Tchéky Karyo

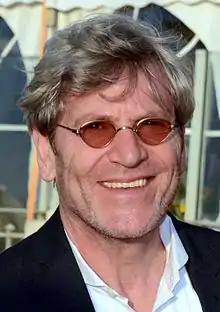
Karyo in 2013

Tchéky Karyo (born Baruh Djaki Karyo; 4 October 1953) is a Turkish-born French actor and musician. Beginning his career as an actor on stage in classical and contemporary works, he began to work as a character actor in films in the 1980s. He has acted in numerous films by Hollywood and French directors, including Luc Besson. He was nominated for a César Award for Most Promising Actor for his performance in the 1982 film "La Balance".